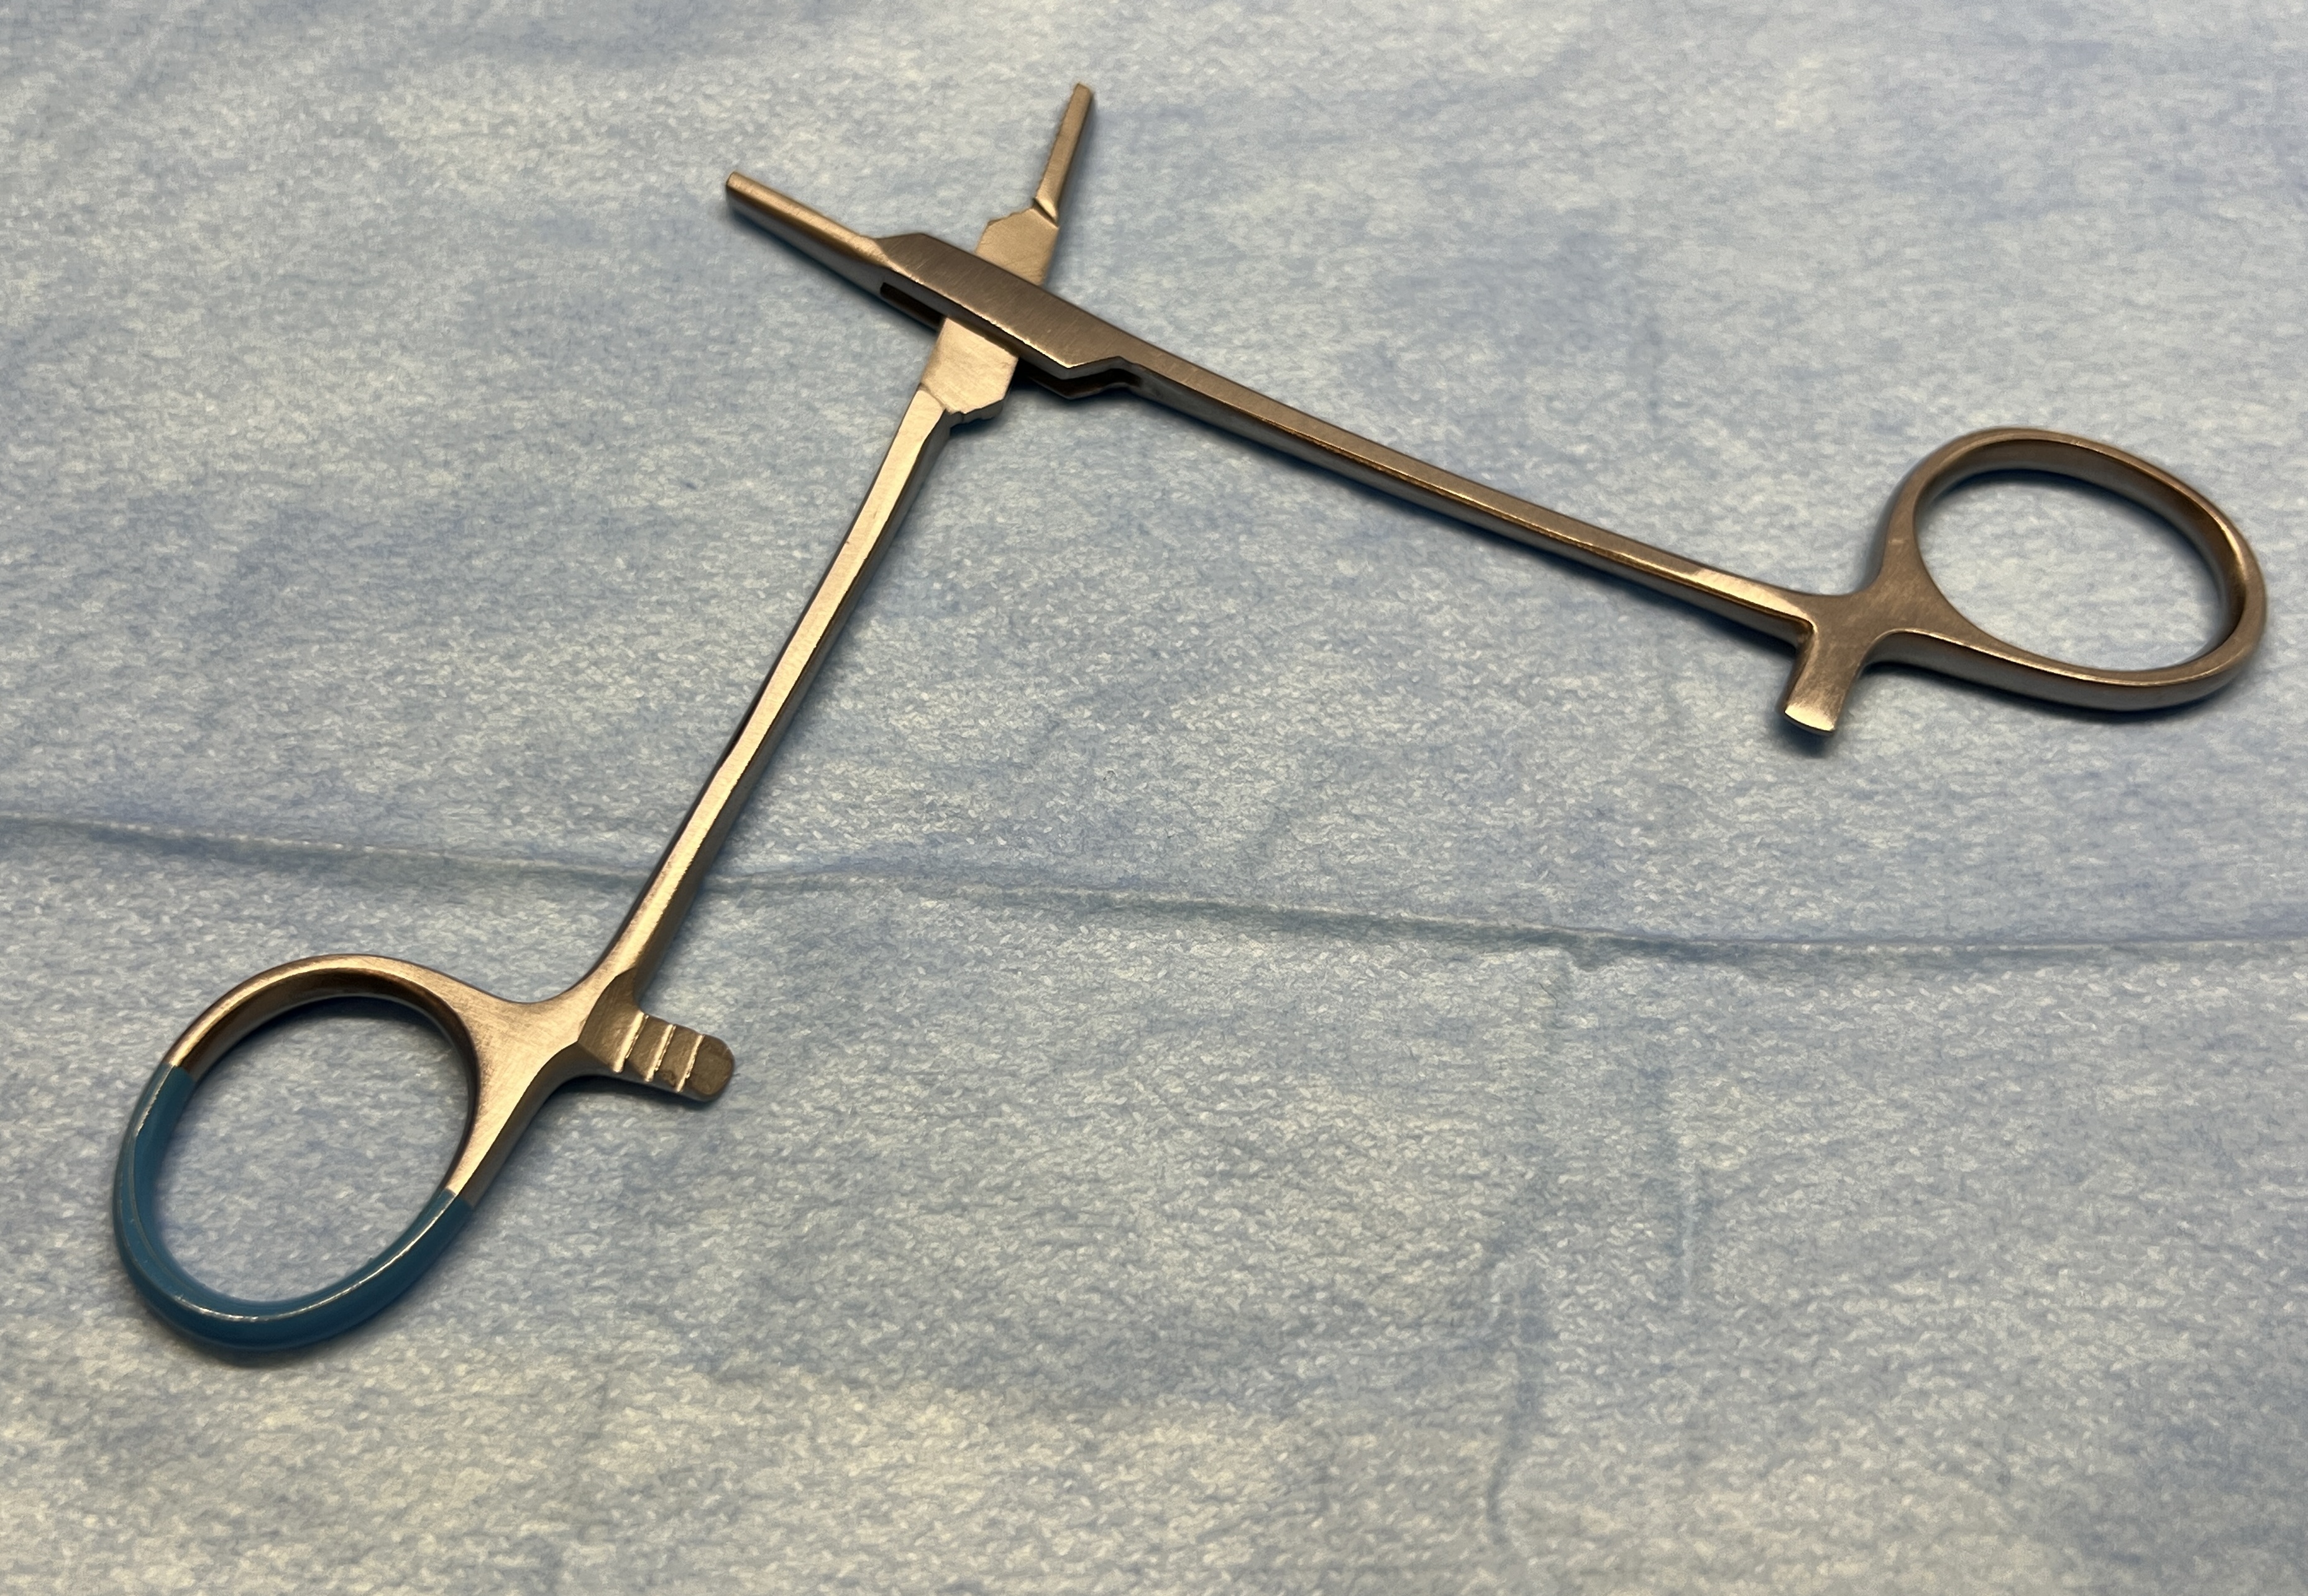
Hinged instrument state: open